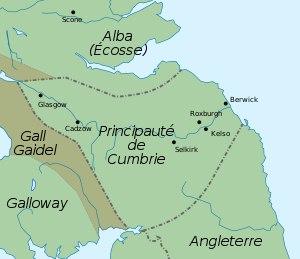
David Iᵉʳ, ou Dabíd mac Maíl Choluim, Daibhidh I mac [Mhaoil] Chaluim en gaélique, est prince de Cumbria de 1113 à 1124, puis roi d'Écosse de 1124 à sa mort. Fils cadet de Malcolm III et sainte Marguerite d'Écosse, David passe la majeure partie de son enfance en Écosse, mais est envoyé en Angleterre pour sa protection à partir de 1093. Pendant qu'en Écosse une guerre de succession fait rage, il rejoint la maison du futur Henri Iᵉʳ d'Angleterre, où il s'imprègne de la culture anglo-normande.